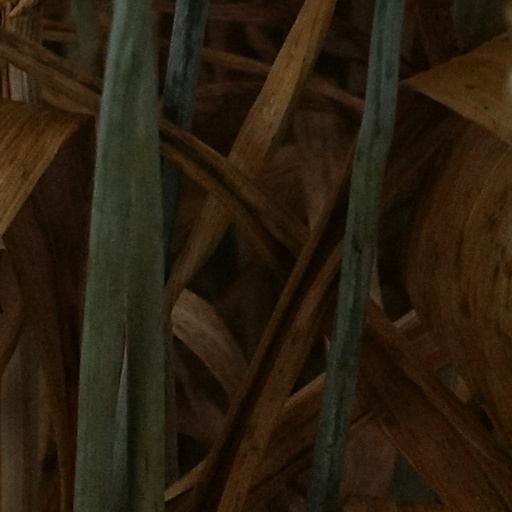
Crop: wheat